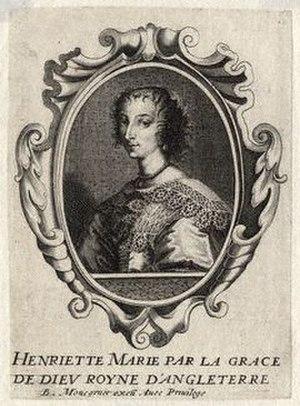
Balthasar [Balthazar] Moncornet [Montcornet], né vers 1600 à Bruxelles, mort le 11 août 1668, est un graveur d'origine wallonne exerçant à Paris. Il est l'auteur de portraits de nombreuses personnalités du XVIIᵉ siècle.